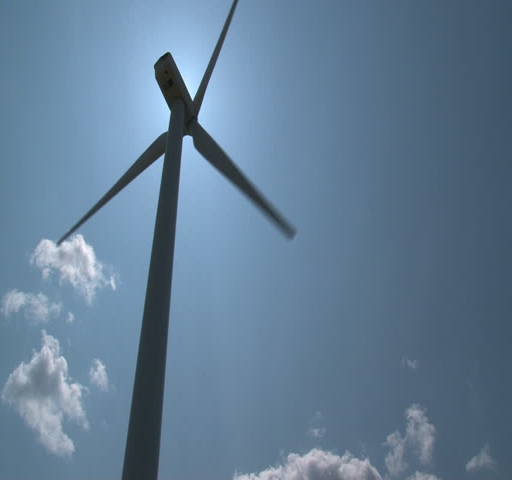
blades rotate slowly as turbine blocks the sun against a vivid blue sky